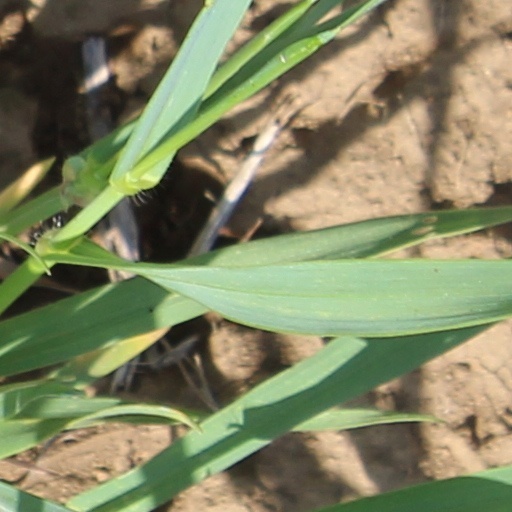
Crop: wheat